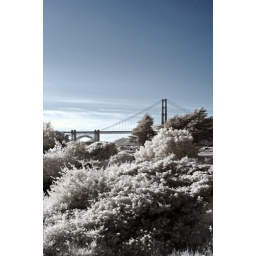
Nikon D70, self converted to shoot in the IR spectrum. Typical color enhancement by swapping red and blue channels.